Device Forts

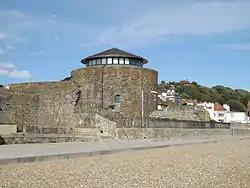
Sandgate Castle, damaged by coastal erosion and converted into a private house during the 1970s

The Revolutionary and Napoleonic Wars at the turn of the 18th and 19th centuries led to some of the castles being re-garrisoned and improved, as part of the development of a range of gun batteries around key locations. Some of the fortifications such as Sandgate, Southsea, Hurst and Pendennis, protected strategic locations and these were extensively modernised. Hurst, for example, was redesigned with batteries of heavier 36-pounder weapons, and Pendennis was equipped with up to 48 guns. Sandgate's keep was rebuilt to form a Martello tower as part of a wider programme of work along the south coast. New gun batteries were constructed at Deal, Sandown in Kent and Tilbury, while Fort Mersea was brought back into service complete with a new battery as well. Calshot Castle was renovated, and Southsea's defences were extensively modernised, as were those in Hull, with the castle and the south blockhouse being refitted.